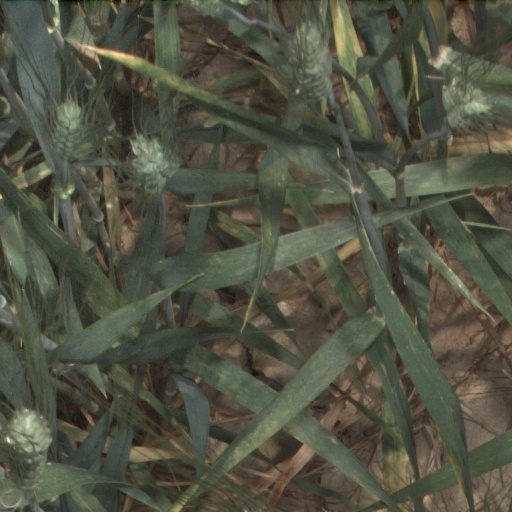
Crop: wheat